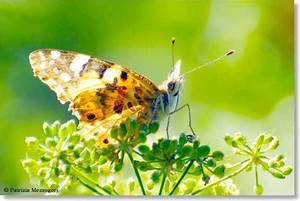
Label: butterfly